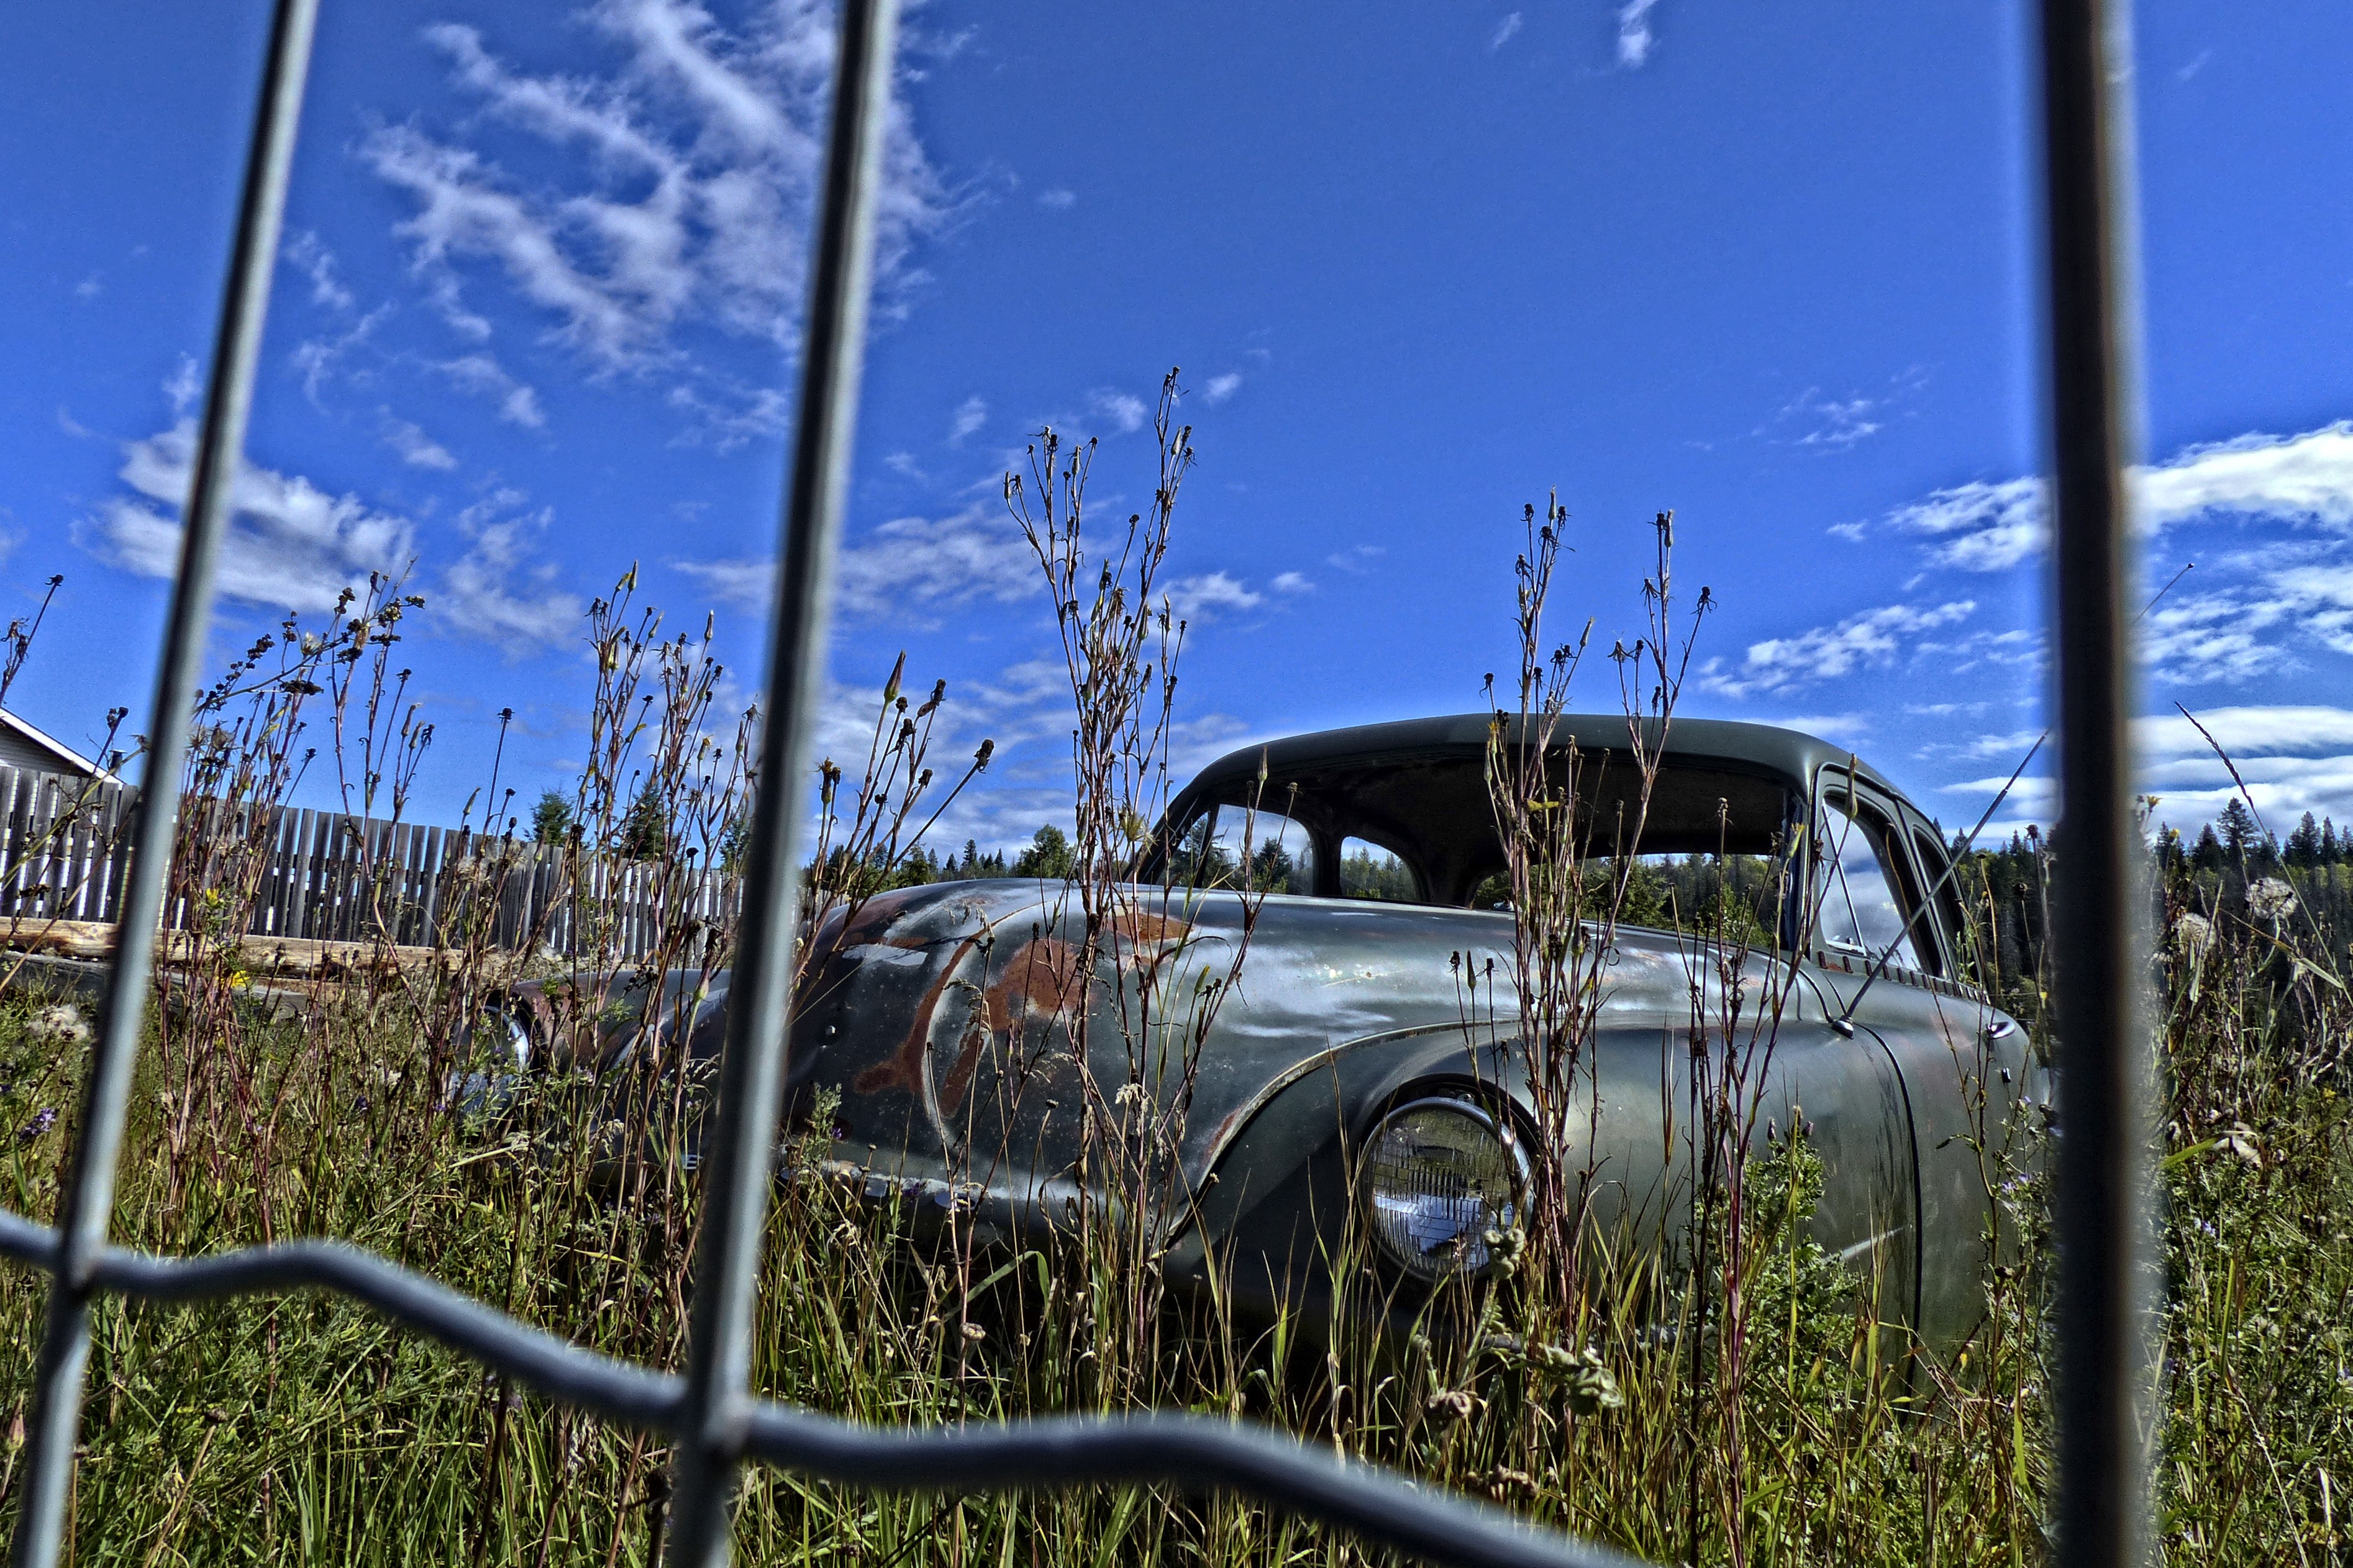
tree, grass, fence, technology, vintage, meadow, high, vehicle, old car, hdr, old timer, chicken wire, metal rusty